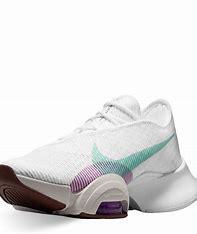
Brand: Nike
Model: Air Zoom Superrep 2